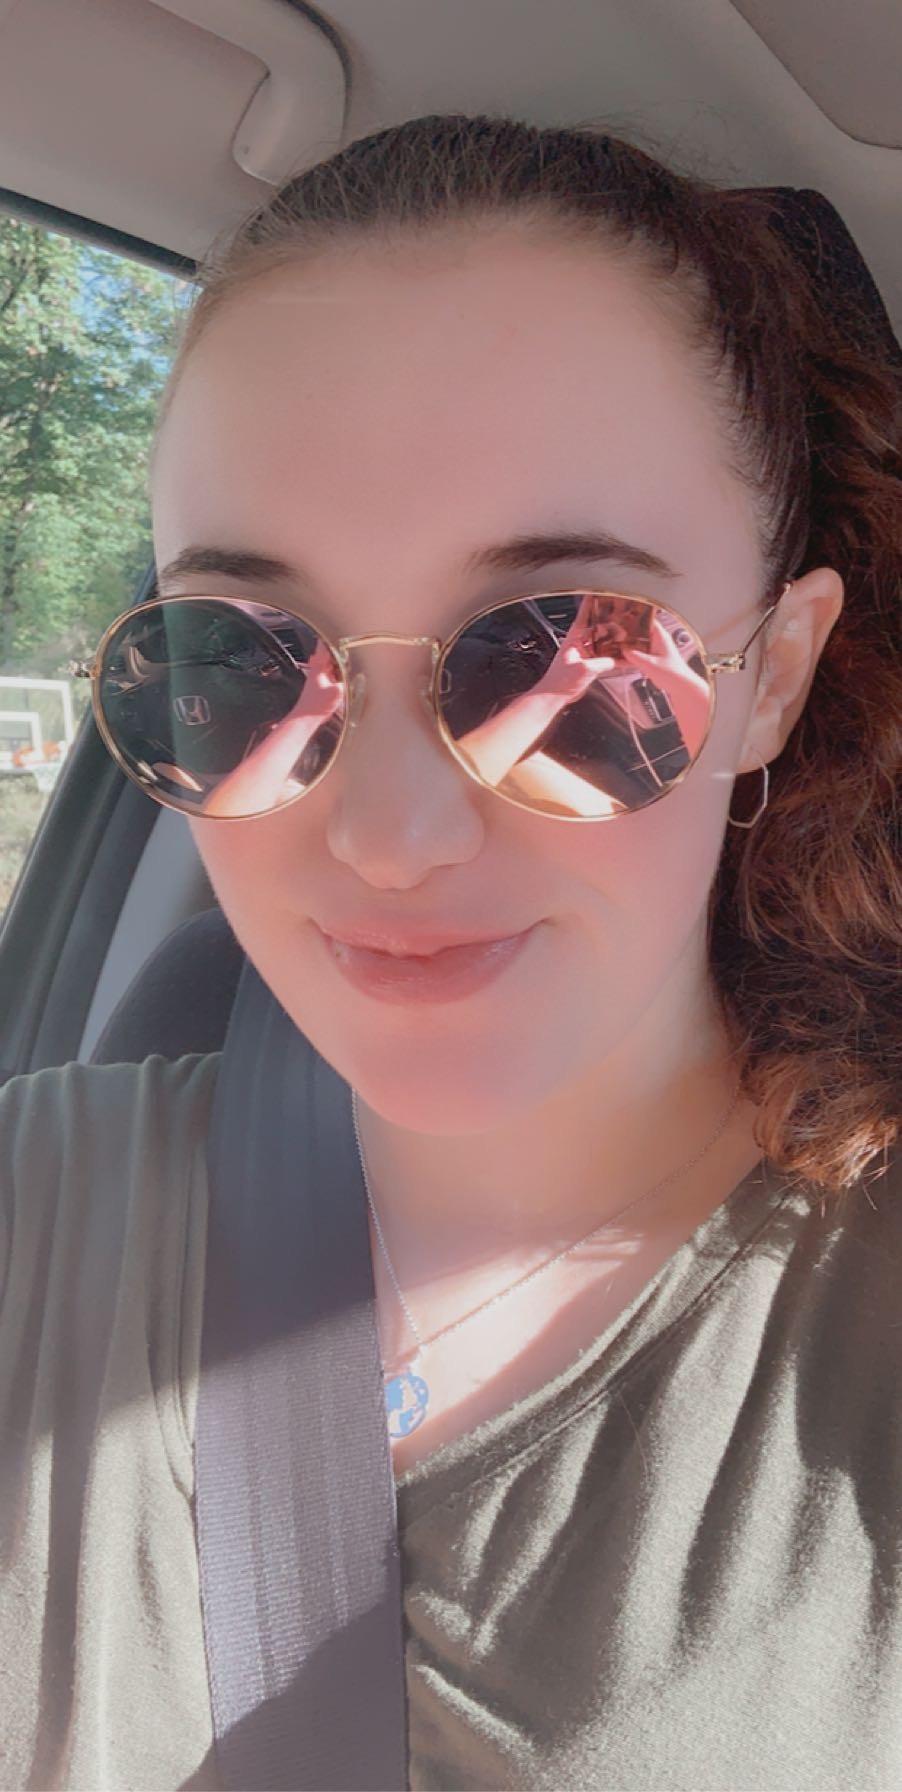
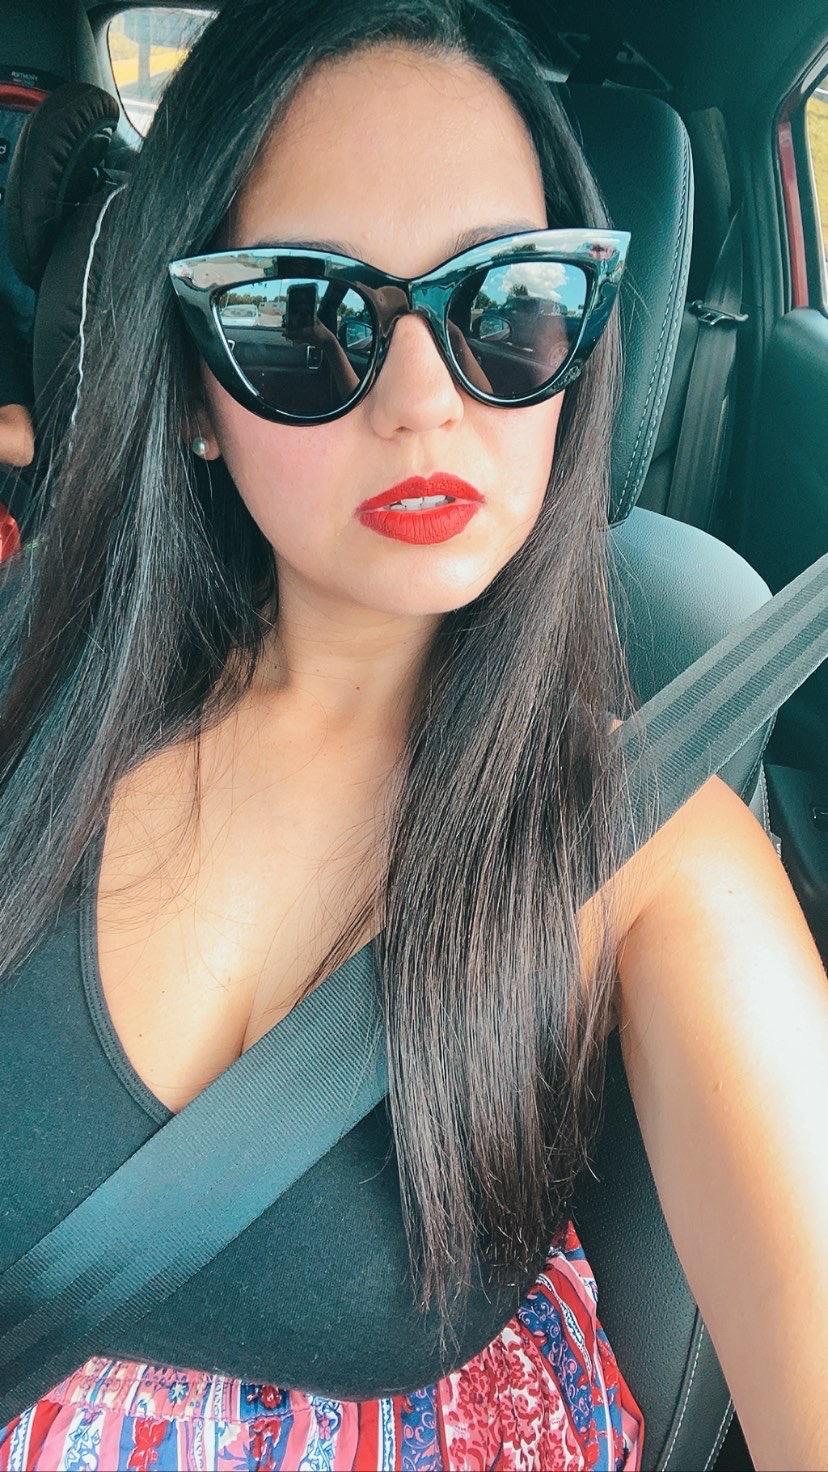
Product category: accessories_sunglasses
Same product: no